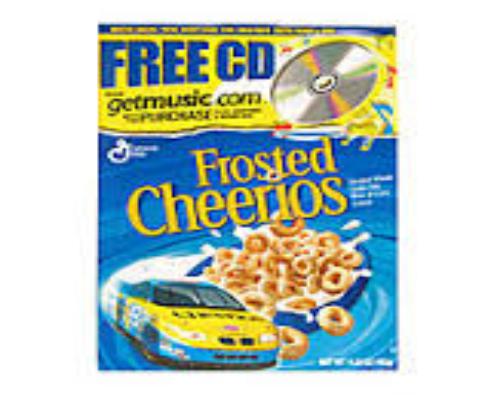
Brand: Frosted Cheerios
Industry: Food